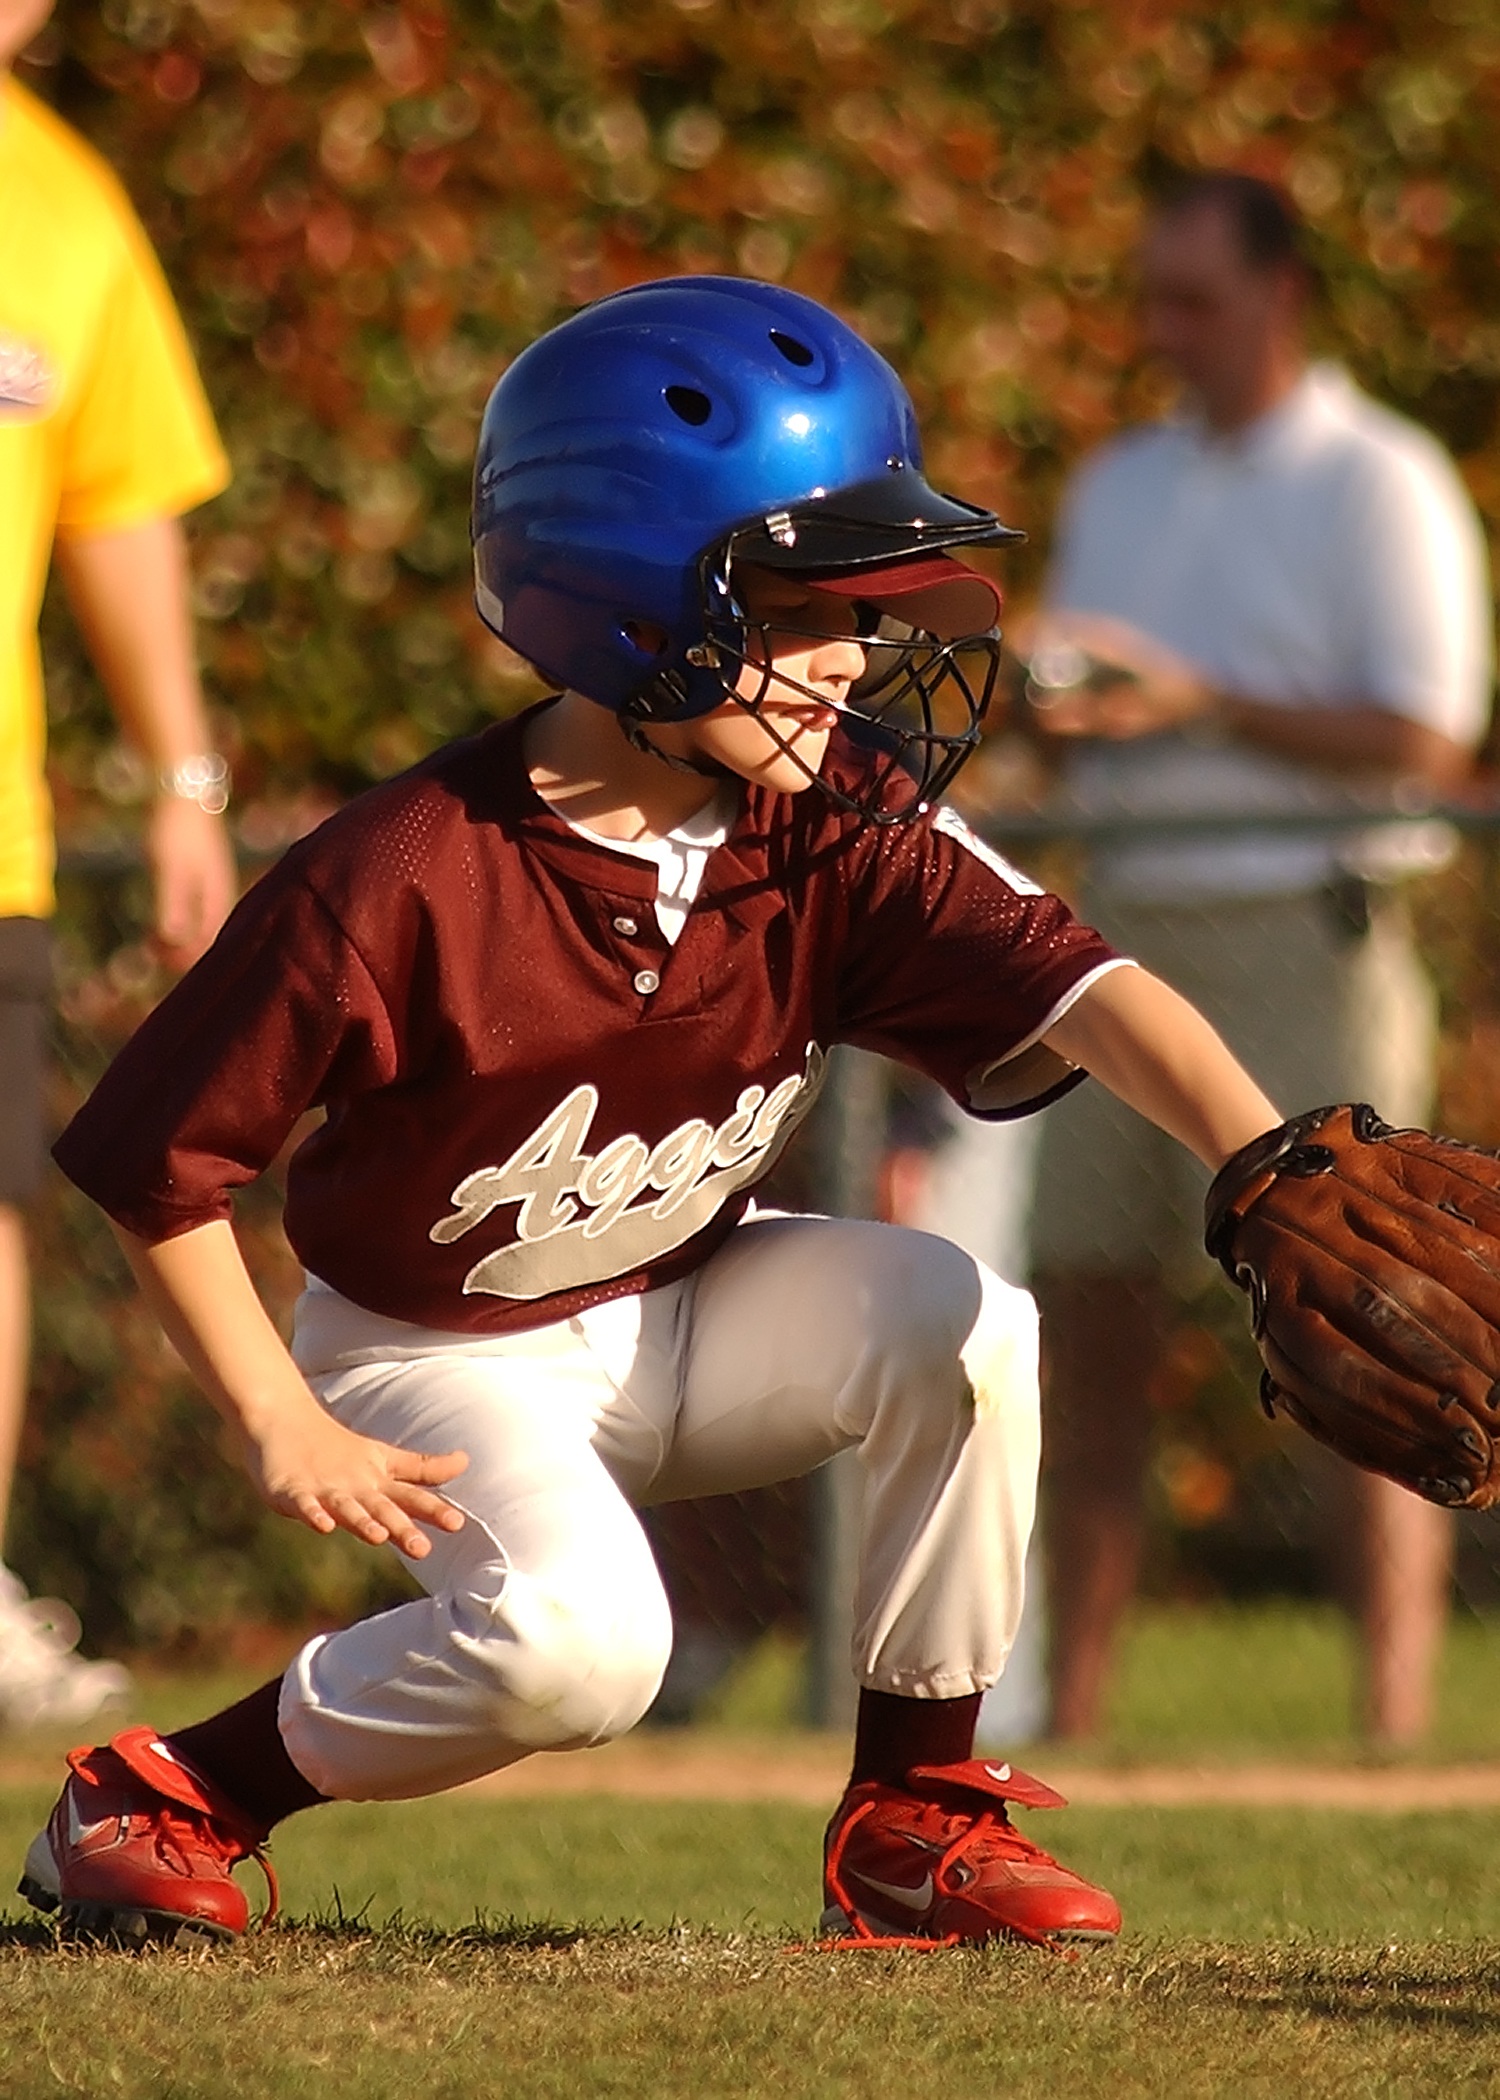
grass, baseball, glove, sport, field, game, male, young, youth, athletic, action, player, competition, sports, helmet, uniform, athlete, catcher, ball game, little league, team sport, college baseball, bat and ball games, baseball positions